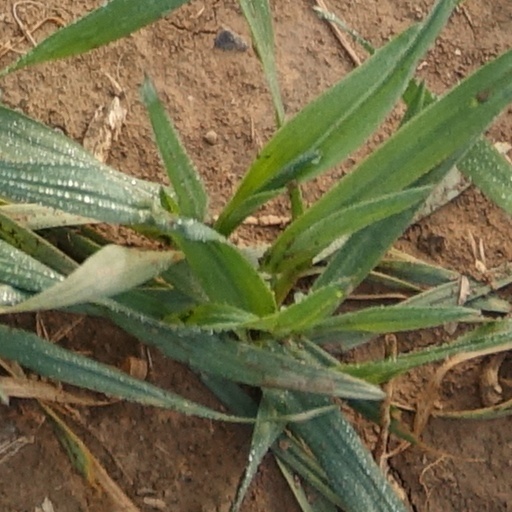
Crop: wheat